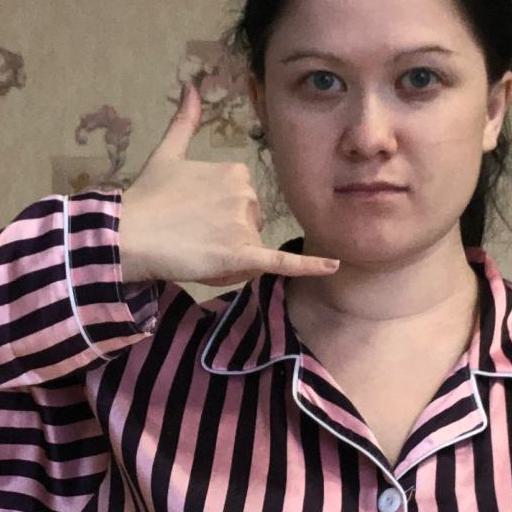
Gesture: call